Lumber Liquidators

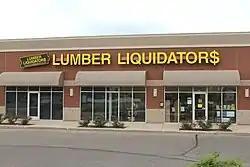
Lumber Liquidators store, Ypsilanti, Michigan

Lumber Liquidators was started in 1994 by Tom Sullivan, a building contractor who began purchasing excess wood from other companies. He then resold the wood from the back of a trucking firm's yard in Stoughton, Massachusetts. Three years later in 1996, the company found their niche market in hardwood flooring. On January 5, 1996, the company's first store opened in West Roxbury, Massachusetts, and sold 150 square feet of floors on the first day. By August of that year, they opened up a second store in Hartford, Connecticut.